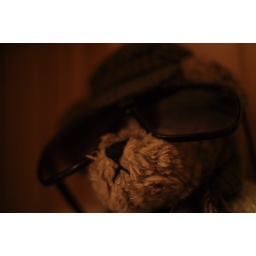
bear in black